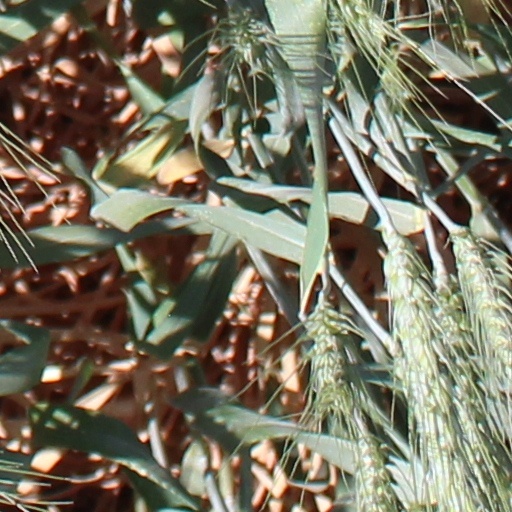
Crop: wheat